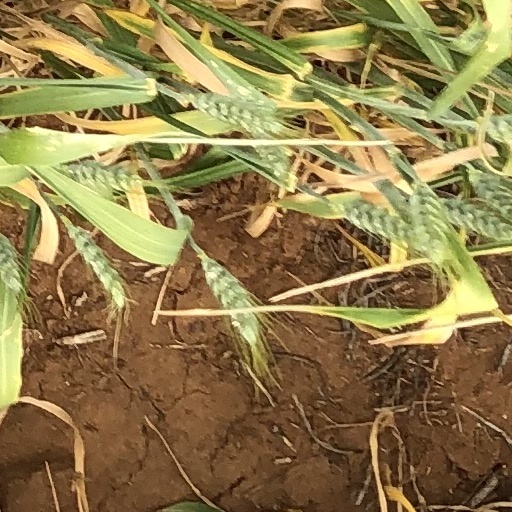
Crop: wheat